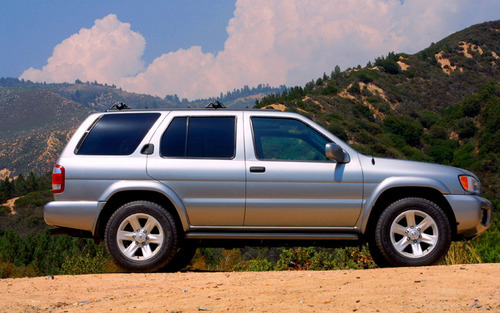
Car model: 2008 Isuzu Ascender SUV